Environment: real
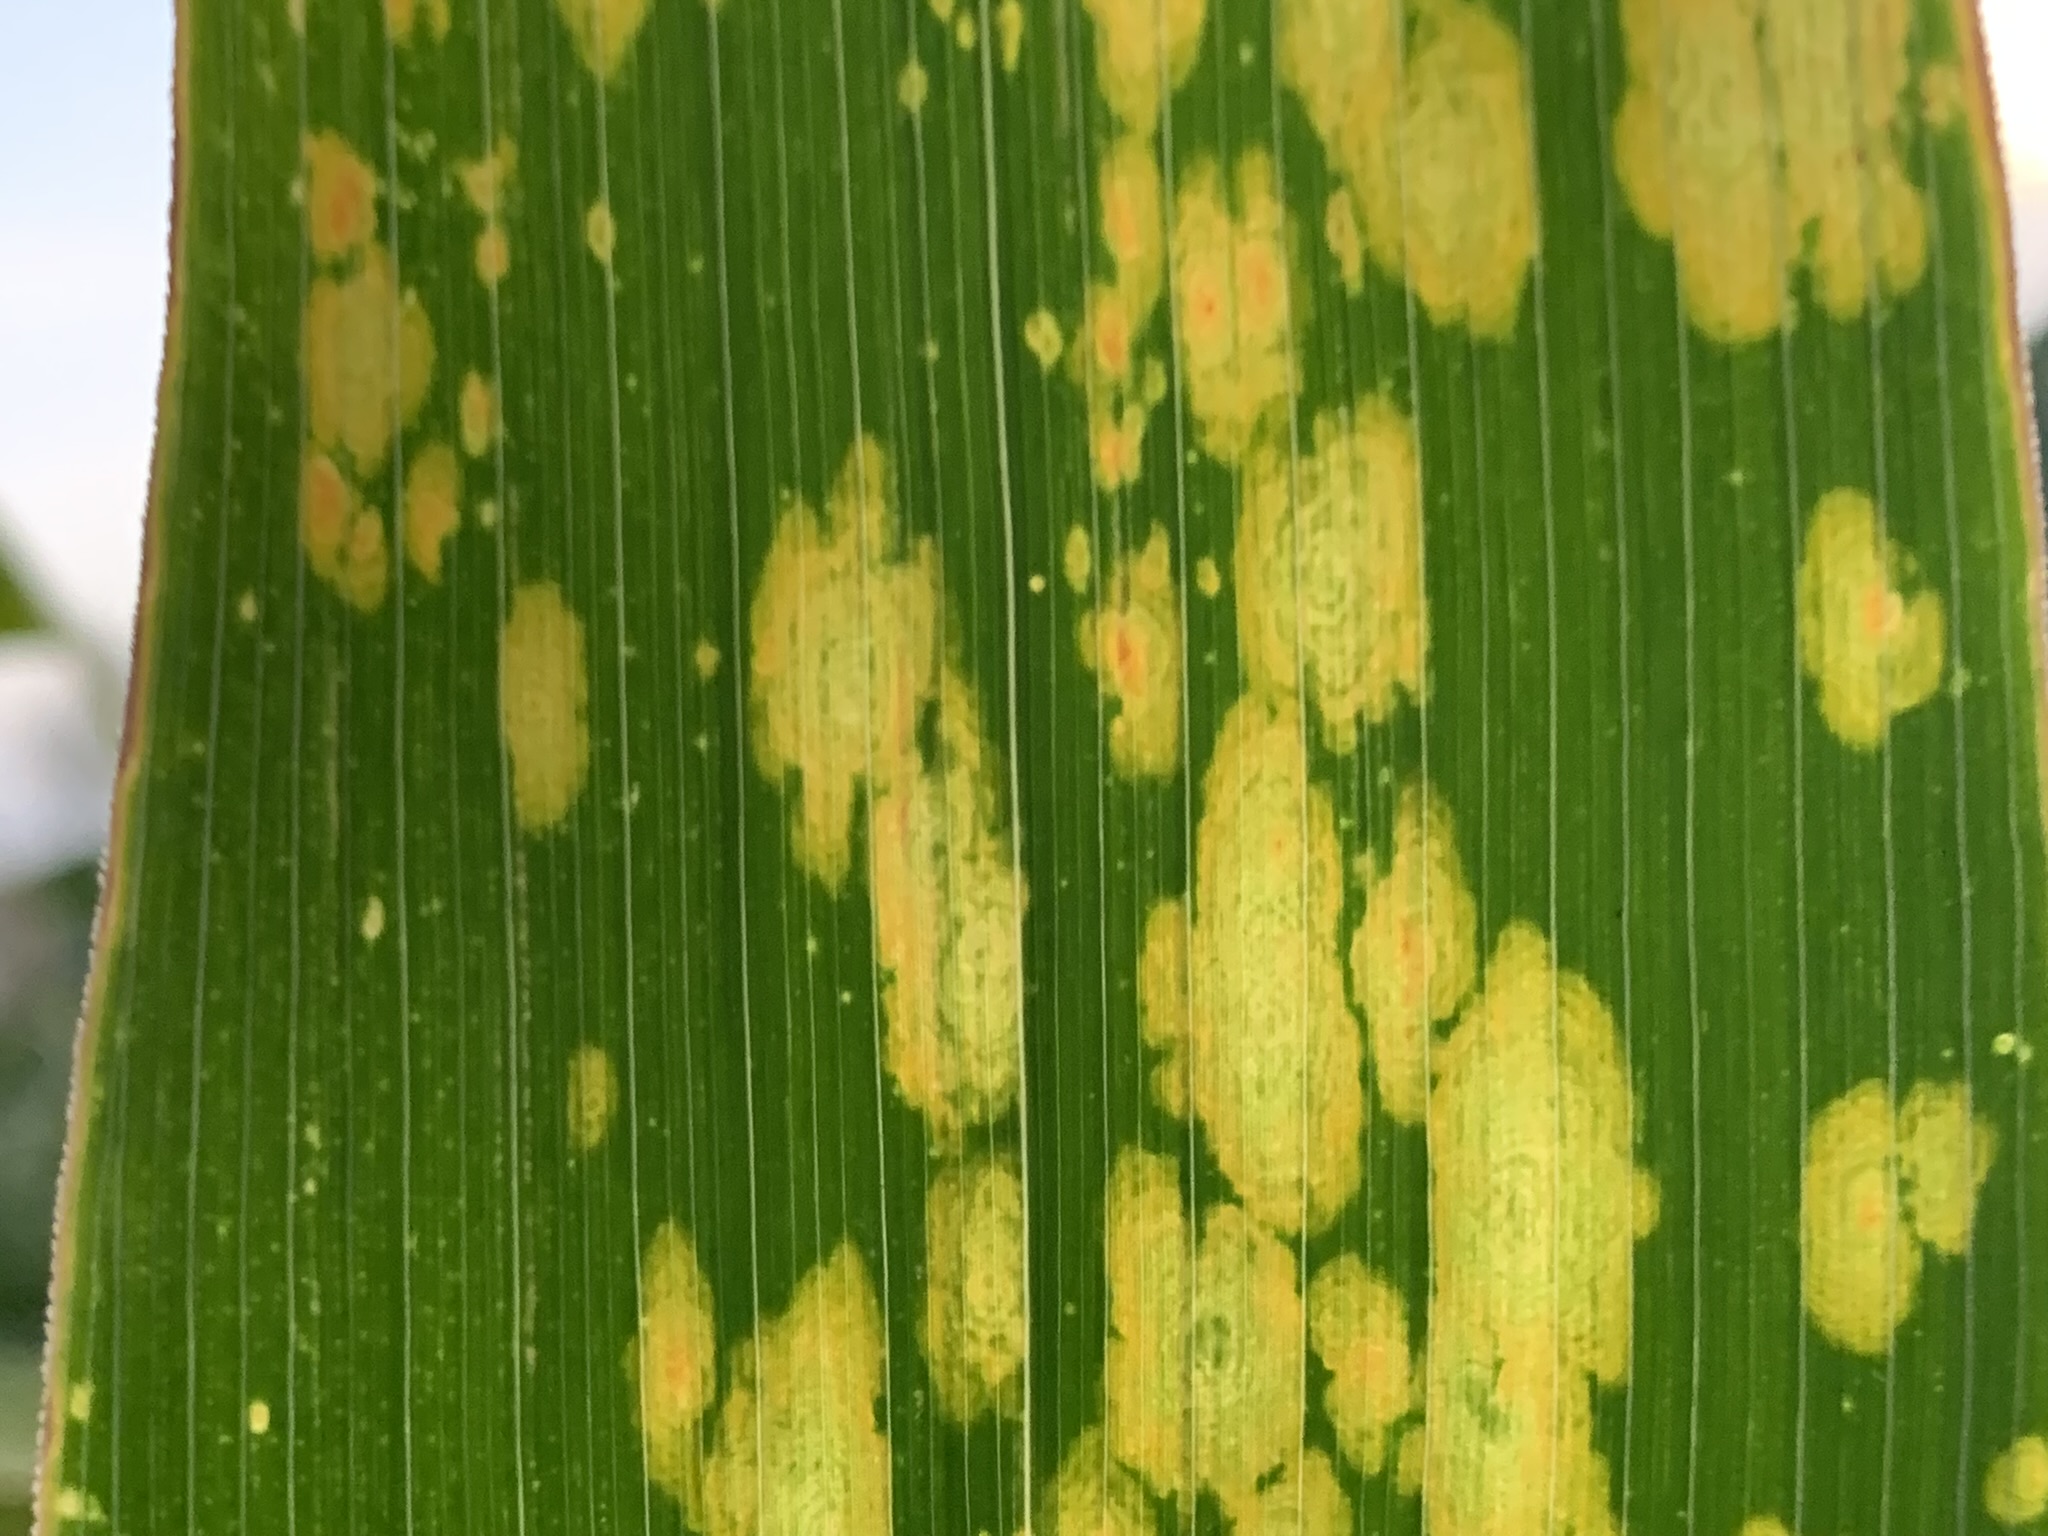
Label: lethal_necrosis